Niedermayer–Hentig Expedition

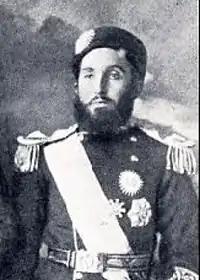
Nasrullah Khan, then Prime Minister of Afghanistan. Nasrullah supported the expedition.

On 26 October 1915 the Emir finally granted an audience at his palace at Paghman, which provided privacy from British secret agents. The meeting, which lasted the entire day, began on an uncomfortable note, with Habibullah summing up his views on the expedition in a prolonged opening address: